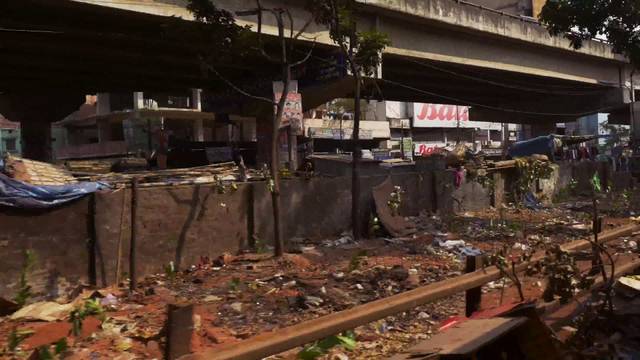
Region: Bangladesh
Coordinates: 23.749, 90.42